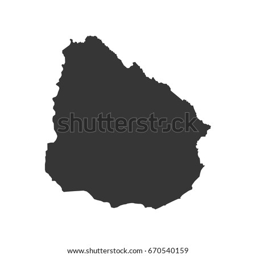
map on the white background